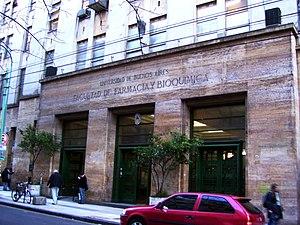
L'Université de Buenos Aires est une université nationale publique argentine basée à Buenos Aires. Il a été fondé le 12 août 1821 par le gouverneur de la province de Buenos Aires, Martín Rodríguez, et son ministre, Bernardino Rivadavia. L'UBA est la plus grande université d'Argentine et compte parmi les centres d'études les plus prestigieux des Amériques. En 2019, elle se classait au 73ᵉ rang du classement mondial QS des universités qui la classaient comme la meilleure université d'Amérique latine. sur la base de la qualité de son enseignement, de son niveau de recherche et de son internationalisation. Près de 30% de la recherche scientifique du pays est réalisée dans cette institution. Quatre des cinq lauréats argentins du prix Nobel ont été des étudiants et des professeurs de cette université. 15 présidents qui ont gouverné en Argentine sont diplômés de cette institution. Selon les fondements de son statut universitaire, "il s’agit d’une entité de droit public ayant pour but: la promotion, la diffusion et la préservation de la culture [...] étant en contact direct et permanent avec la pensée universelle et accordant une attention particulière aux problèmes de l'Argentine.